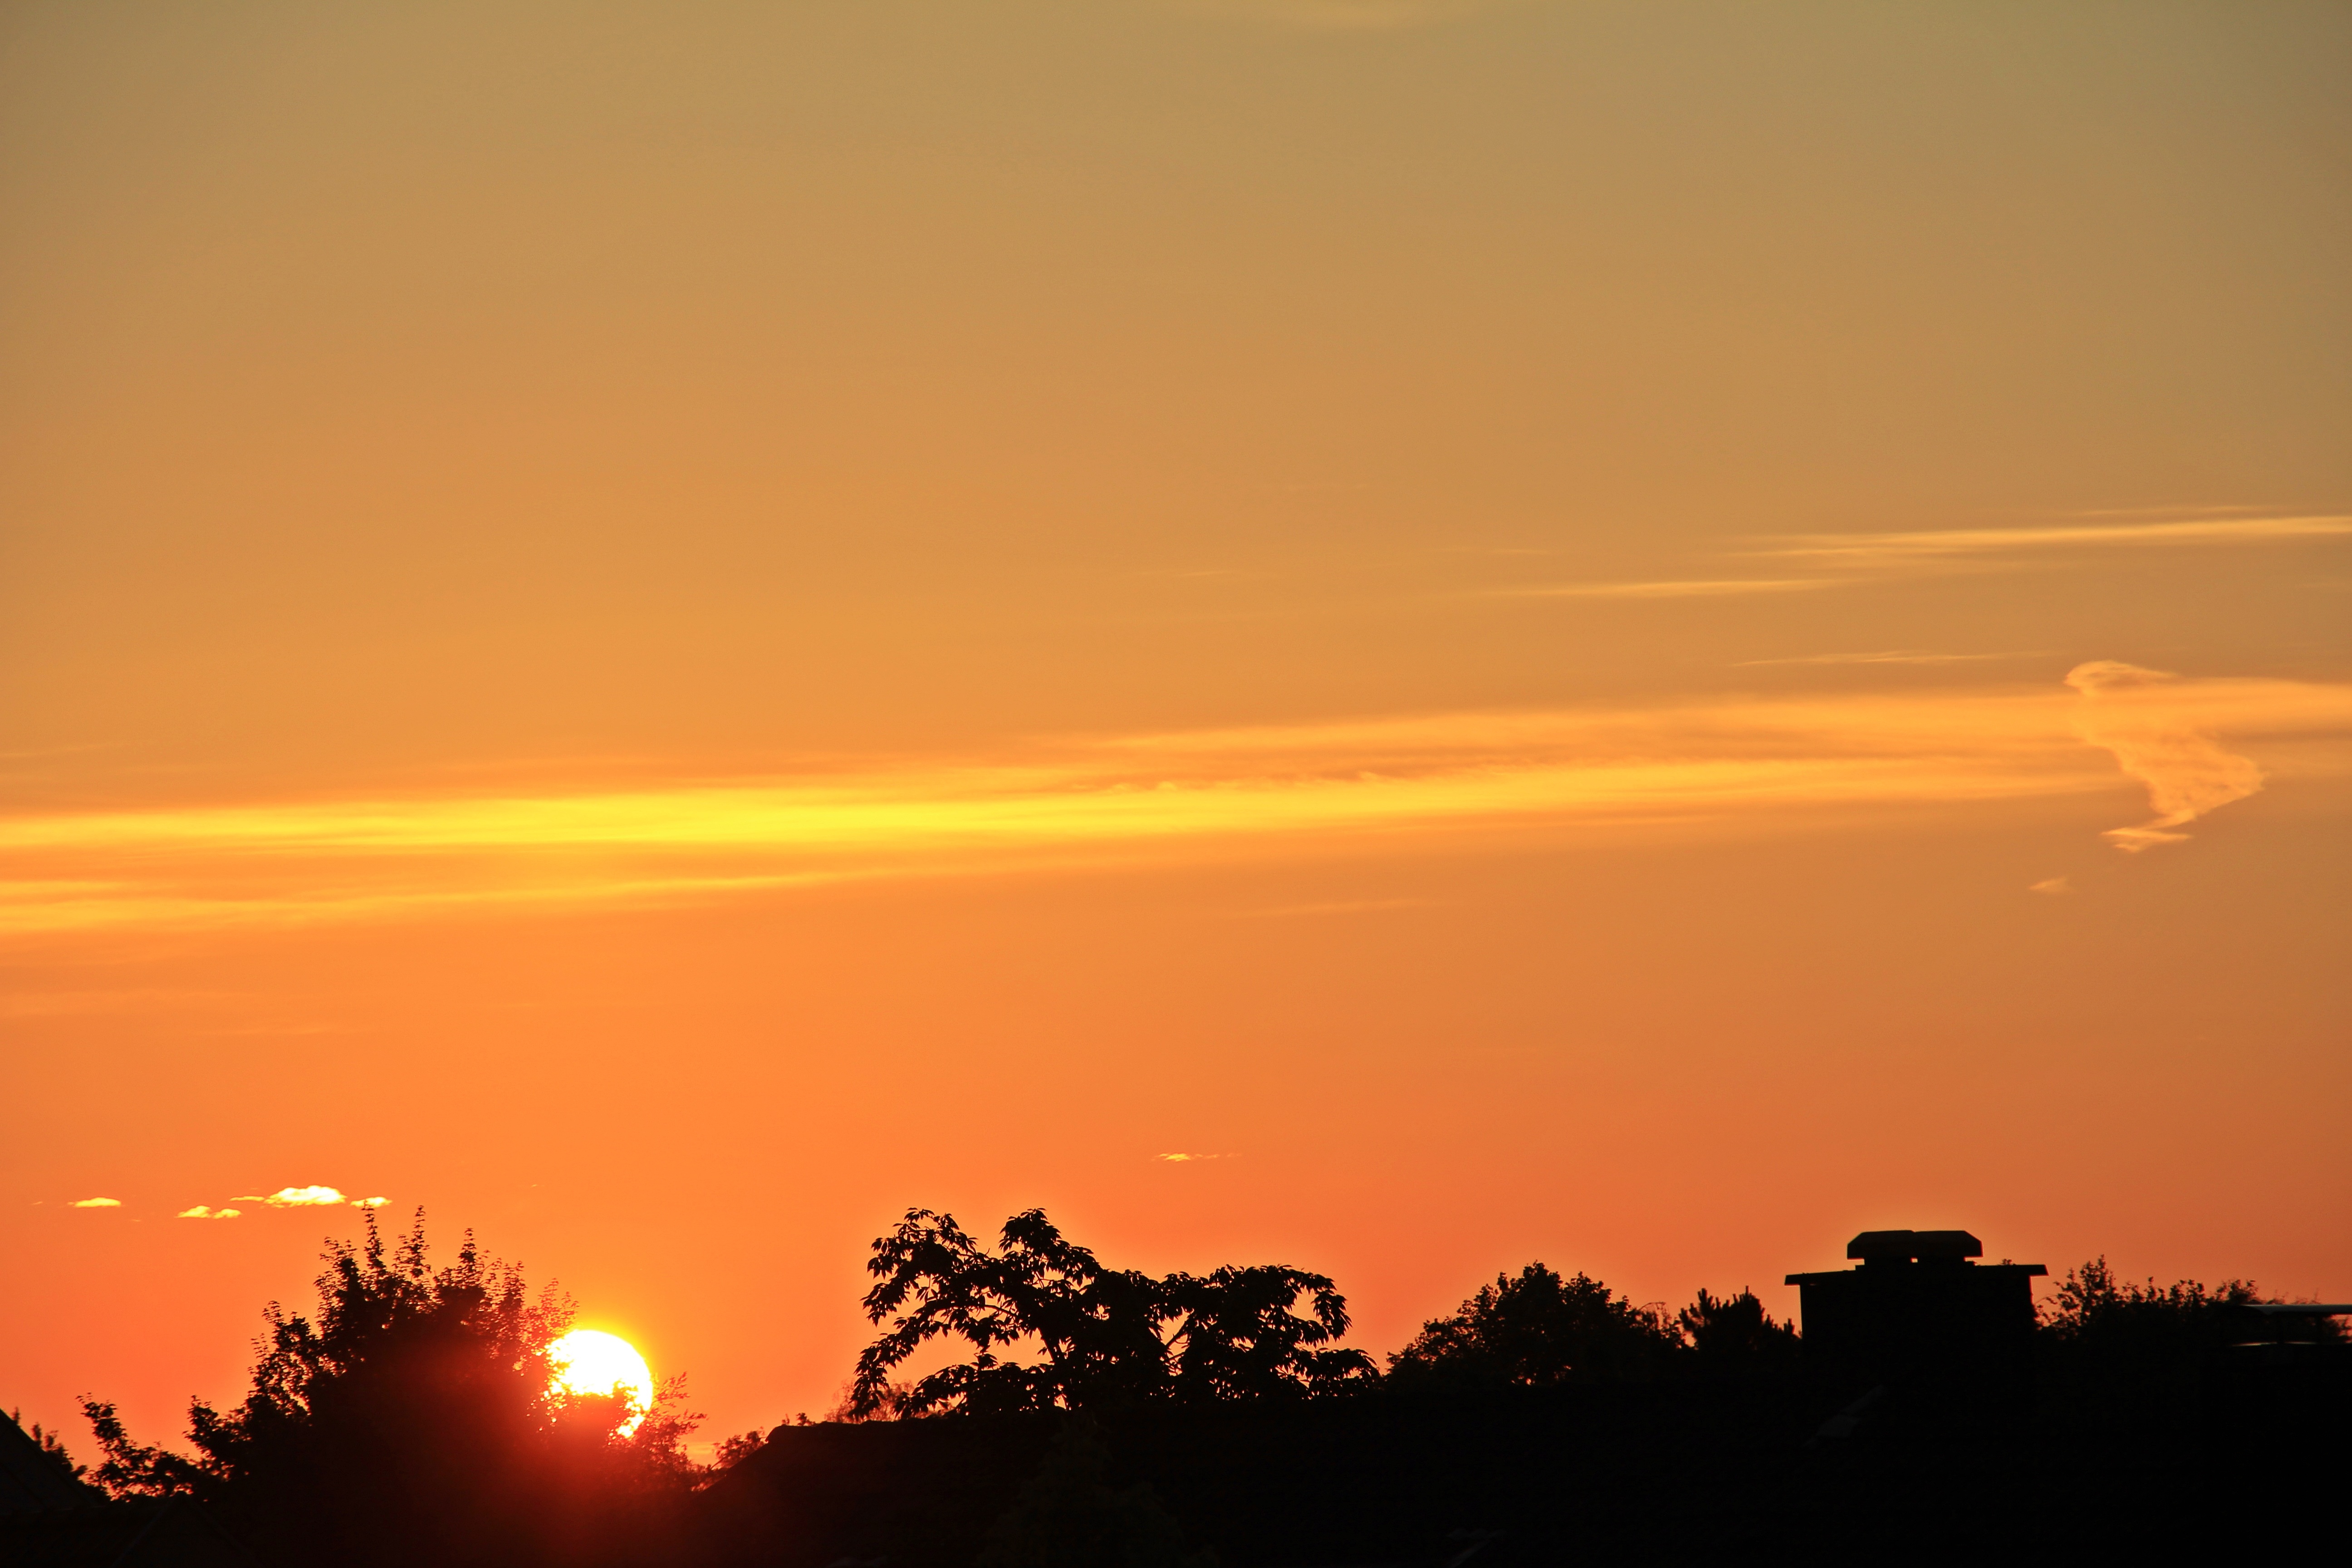
nature, horizon, silhouette, cloud, sky, sun, sunrise, sunset, sunlight, morning, dawn, atmosphere, dusk, evening, orange, in the morning, trees, skies, clouds, dove, mood, roofs, morgenstimmung, atmospheric, awakening, morning light, afterglow, morning sun, morgenrot, early in the morning, in the early morning, good morning, cloud strips, pigeon on the roof, stripes of clouds, red sky at morning